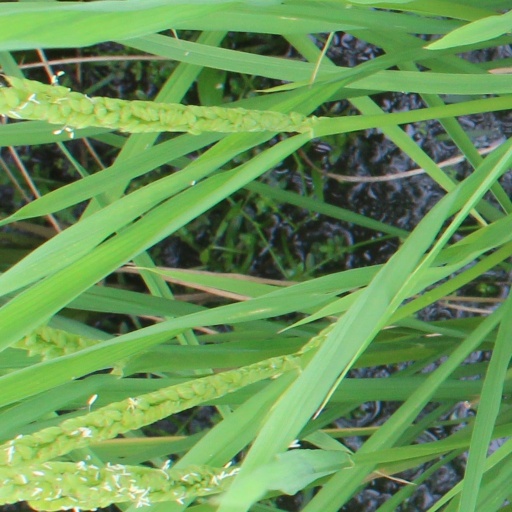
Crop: rice